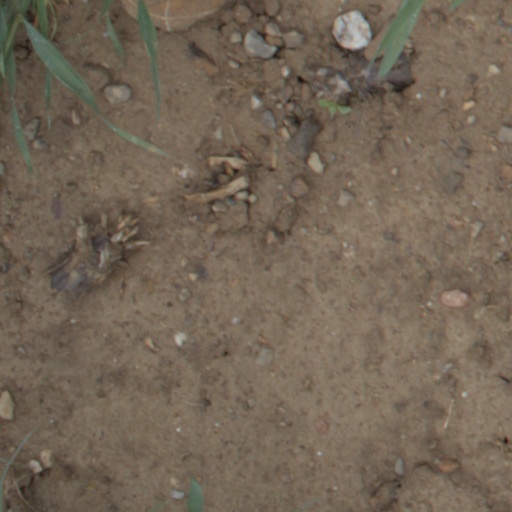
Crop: wheat